Cordula Reyer

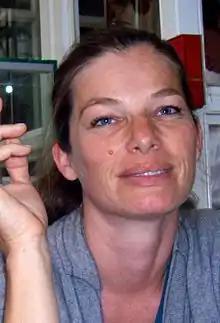
Cordula Reyer (2005)

Cordula Reyer (born 1964) is an Austrian runway, magazine and advertisement model who later became a fashion journalist. She rose to prominence during the supermodel era of the 1980s and 1990s.